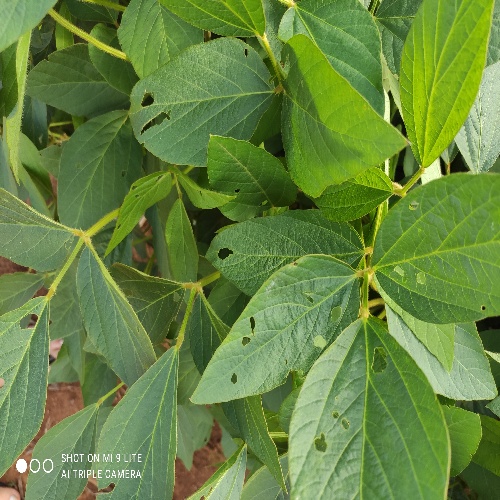
Label: Caterpillar